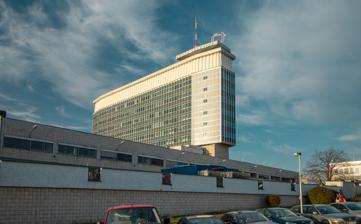
Building: Television Center Kavčí hory
Country: Czechia
Year built: 1980
Main building Television Center Kavčí hory is the central site of Czech Television (formerly Czechoslovak Television) in Prague. It is located in the locality of Kavčí hory in Prague 4 , at the junction of Podolí and Nusle . History Center in 1971 Main entrance At the end of 1958, the Czechoslovak Television (ČST) submitted to the Prague Planning Commission a proposal for the construction of a television complex in Kavčí hory, the investment task of building this area was approved by the Czechoslovak government in February 1960. The idea of building a new television workplace was born from need for a technological separation of television and film production from broadcasting itself and need for specifically equipped technological environment. In March 1962, the project of the group of architect František Šmolík from the Office of the Chief Architect of Prague was chosen. The construction of the area in Kavčí Hory began on 1 July 1962. The general contractor was Konstruktiva company. However the construction work was stoppedcin January 1963 by decision of state authorities because other buildings were prioritized. During the summer of 1963, the plenum of the Central Committee of the Communist Party of Czechoslovakia decided that the construction of the area on the Kavčí Hory should continue in 1965, In October 1970, the first part of Prague's Television Center Kavčí hory with two studios started running. In 1971, the federal government included the completion of the complex on the Kavčí hory among the mandatory investment tasks, while 2,000 m 2 of studio space was to be handed over by the end of 1975. In May 1973, a color check-in complex was put into operation on Kavčí hory, and regular color broadcasts on II. program. In 1975, the construction of the Television Newspaper Building was started and during 1976 the second block with three studios and other spaces was completed. Construction of the computer center began in 1977. A separate Television Newspaper Building with three news complexes was put into operation during the first half of 1979, and in the following year a music studio, for example, was opened in the Kavčí hory. This completed the main area of the TV complex on the Kavčí Hory. References